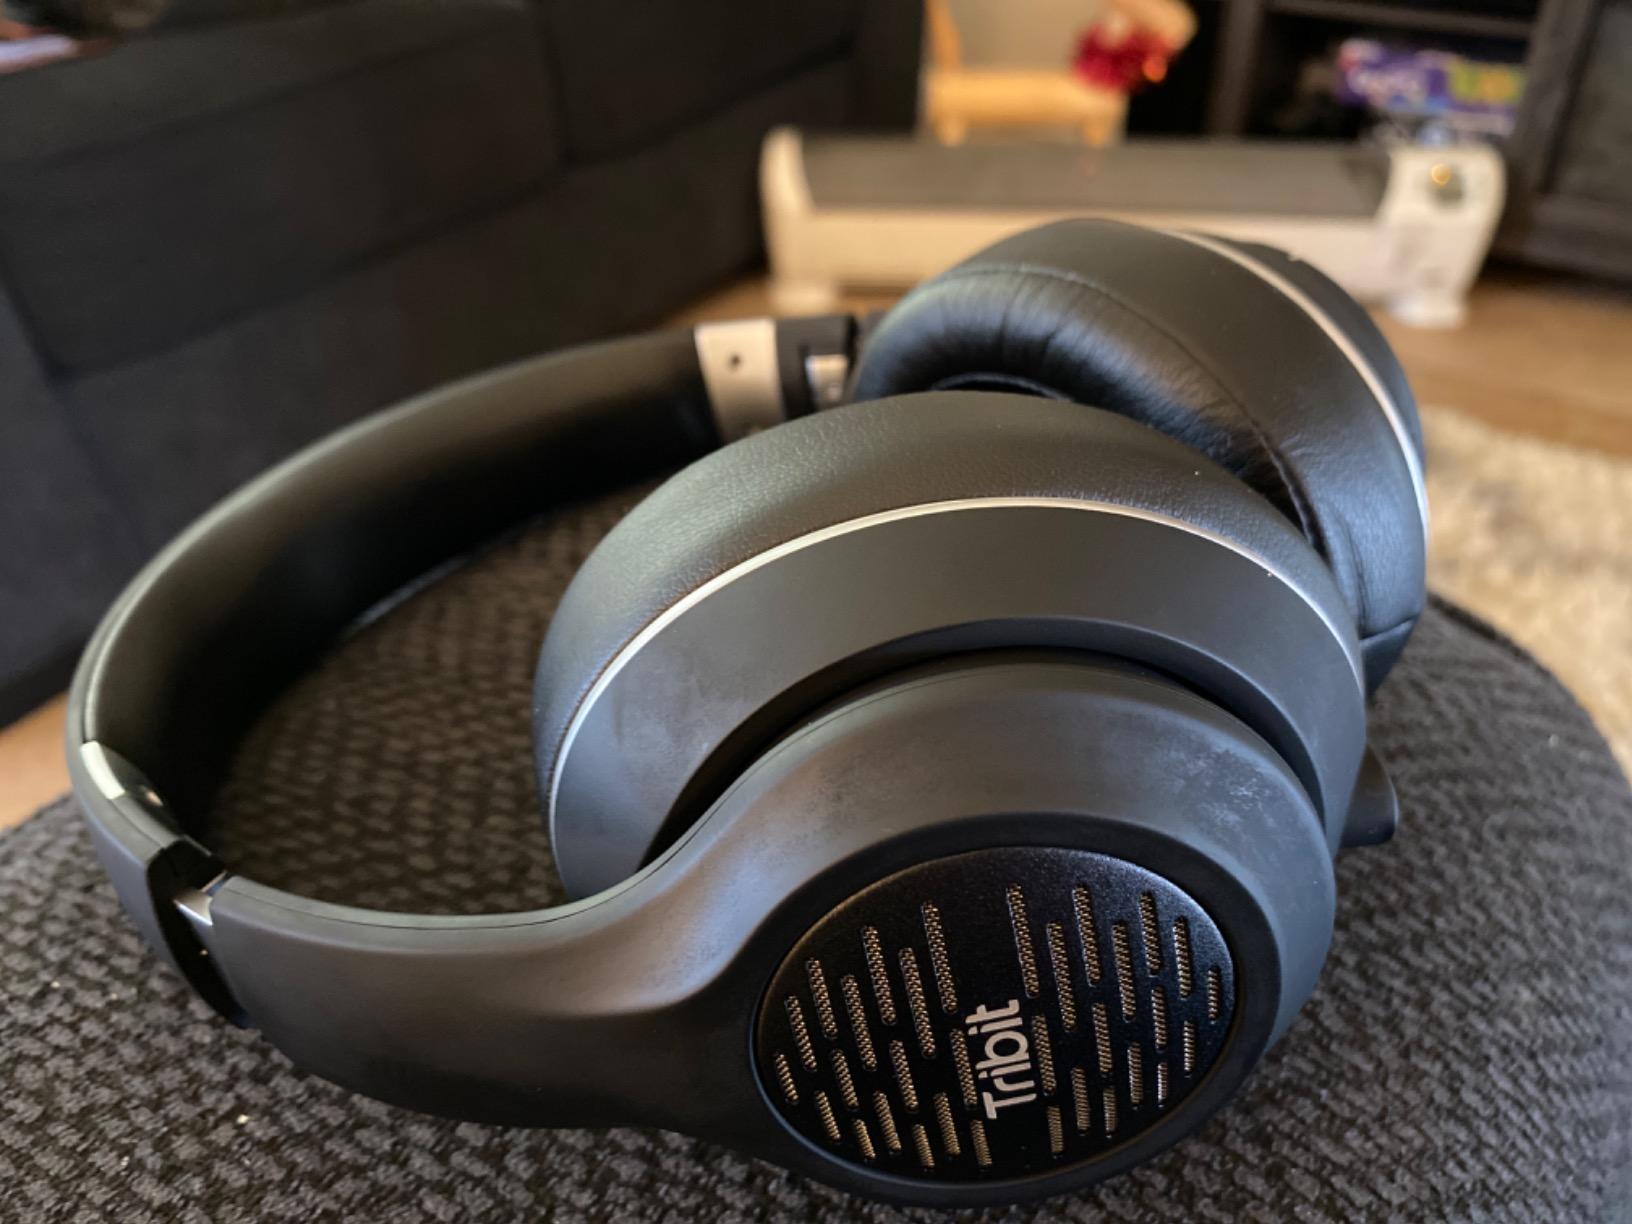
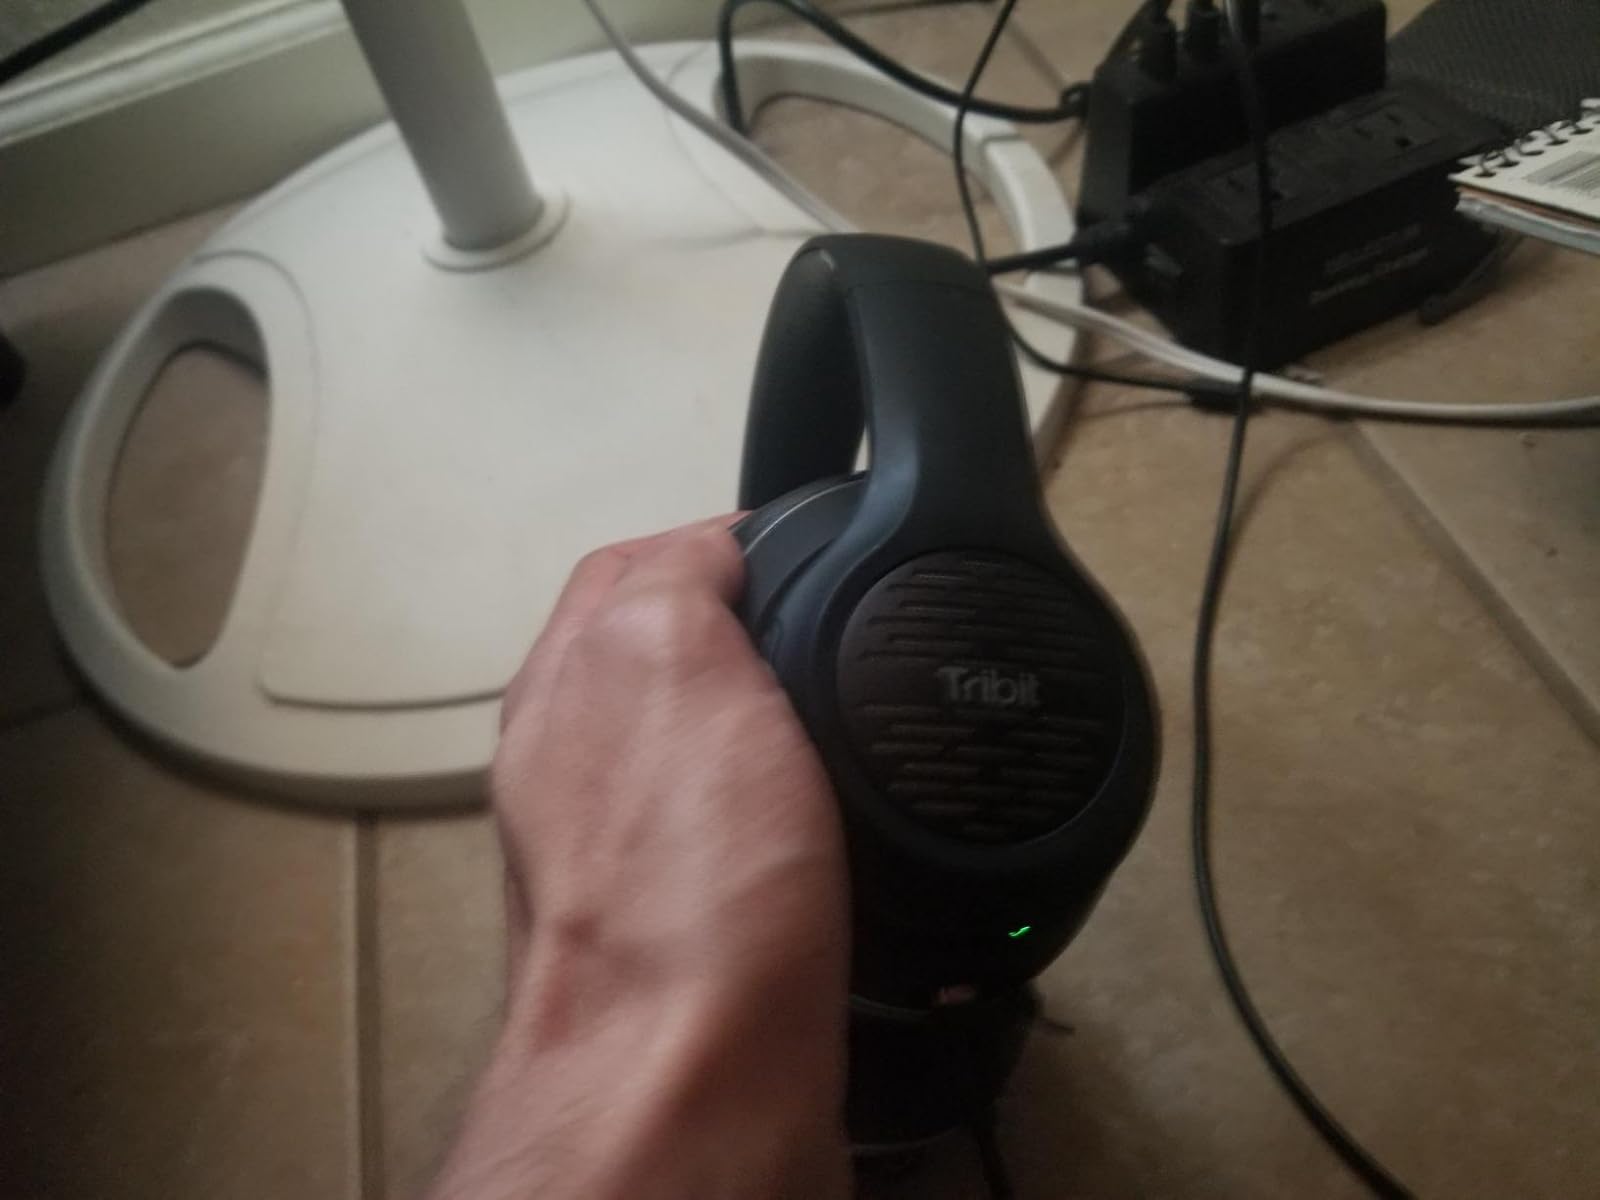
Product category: headphones
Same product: yes